Hugh Wrigley

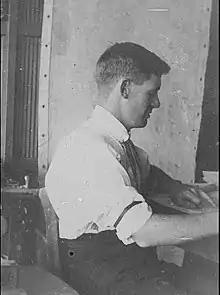
Hugh Wrigley at work as a defence clerk in Melbourne in 1912

Wrigley was born on 1 December 1891 at Scarsdale, Victoria, the sixth and youngest child of John Wrigley and Isabella, née McGeachin. He was educated at a number of public and private schools. After completing his education he gained employment as a military staff clerk at the Department of Defence in Melbourne in May 1911.